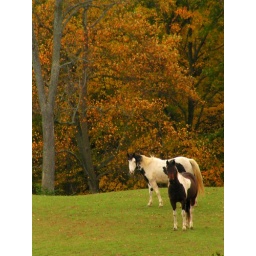
Two horses enjoying themselves in a field